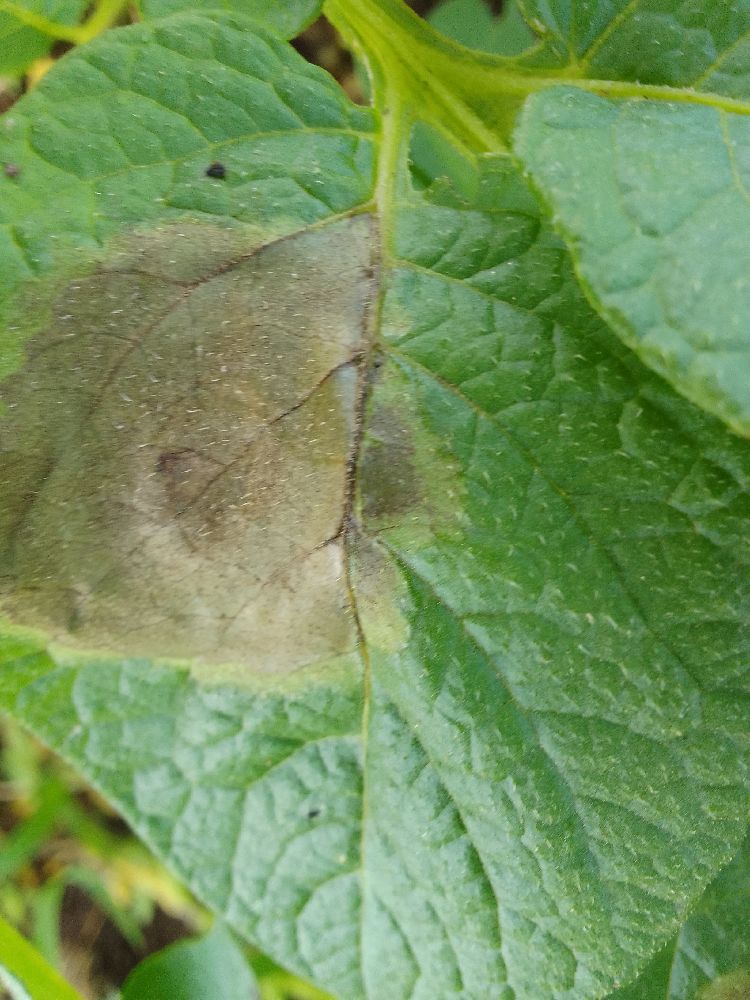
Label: Late blight